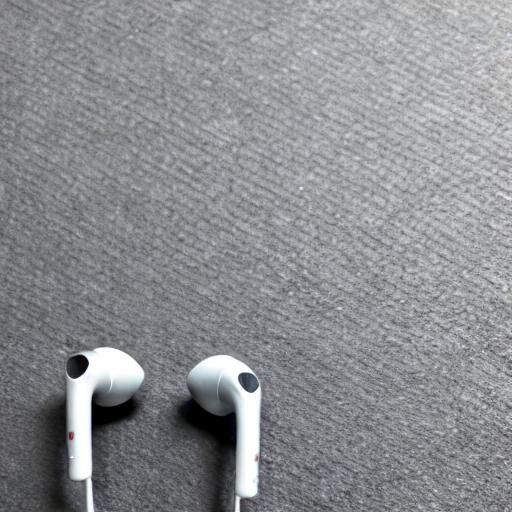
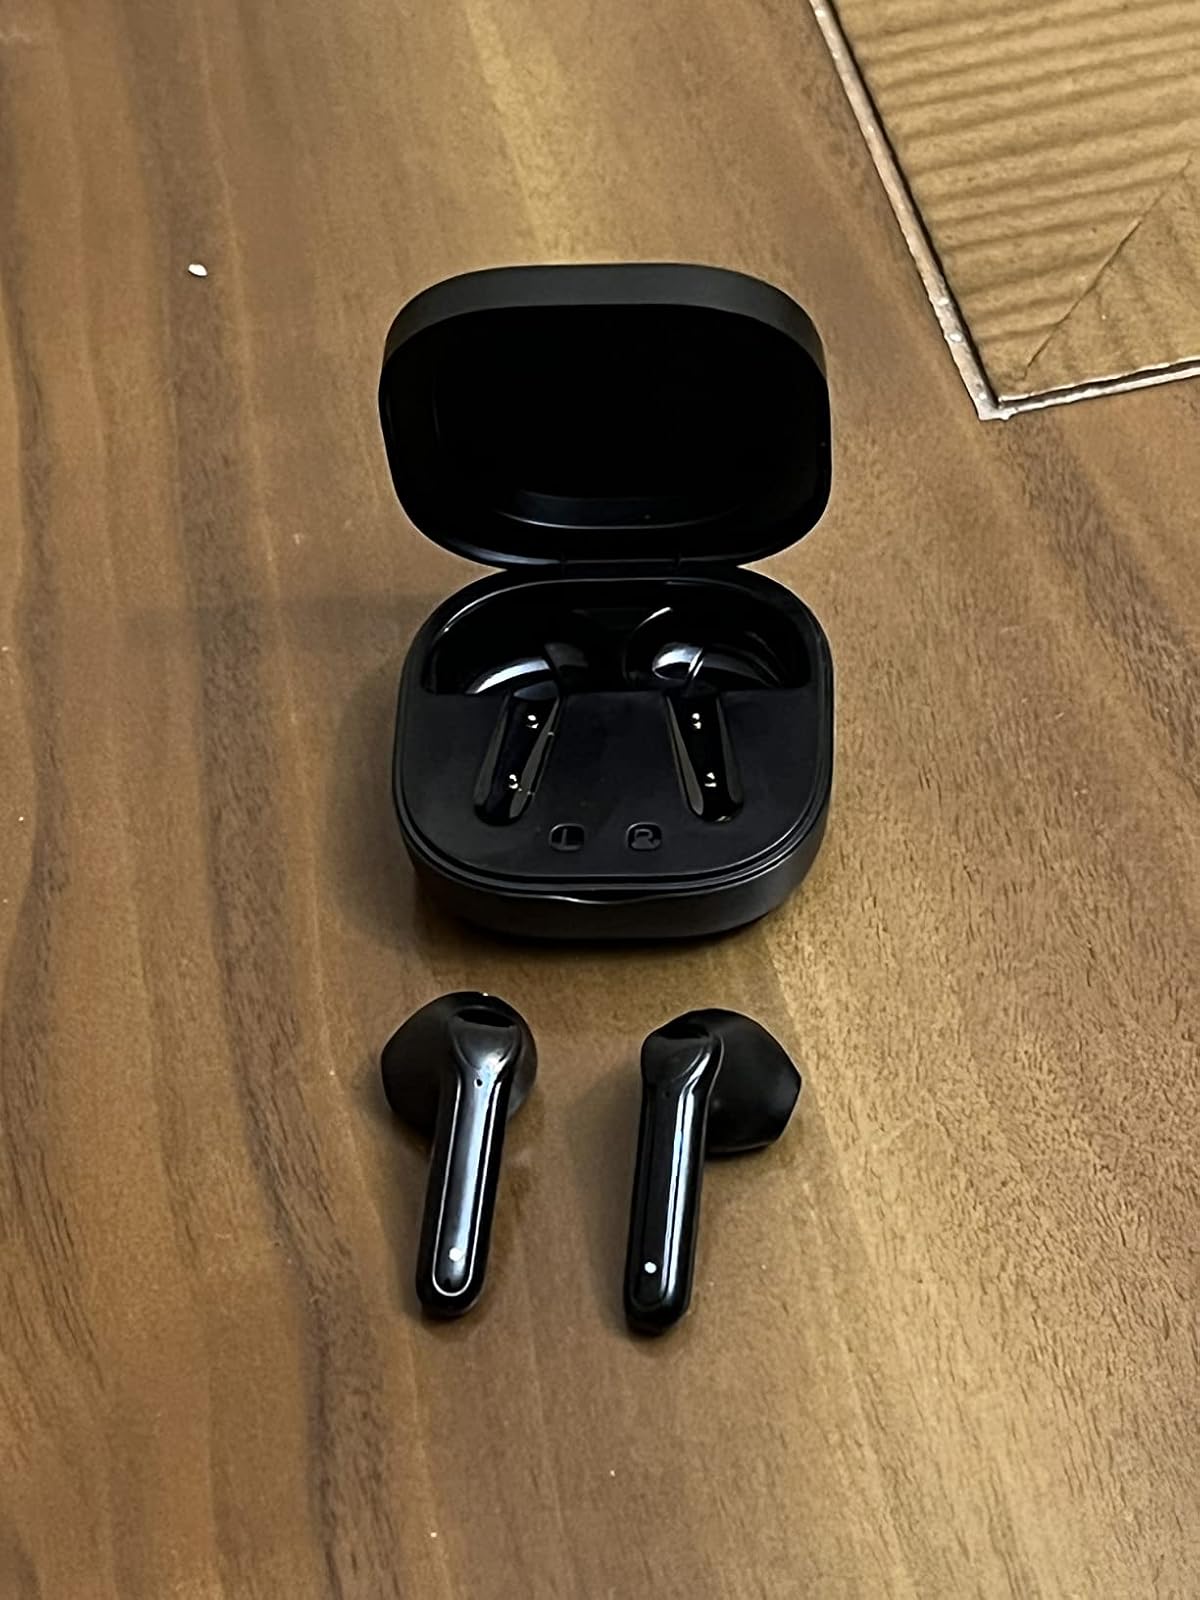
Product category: earbuds
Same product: no